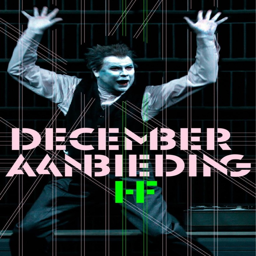
poster design with the new graphic language .